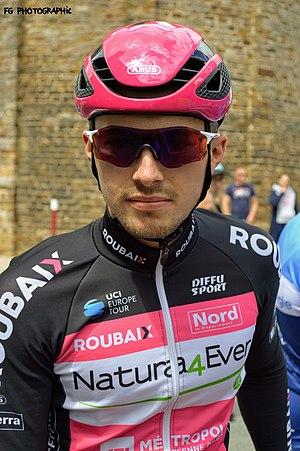
Pierre BARBIER - Juin 2019
Pierre Barbier, né le 25 septembre 1997 à Beauvais, est un coureur cycliste français, membre de l'équipe Nippo Delko One Provence. Il est le frère cadet de Rudy Barbier, cycliste professionnel.